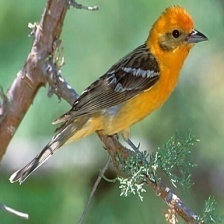
Species: FLAME TANAGER
Scientific name: PIRANGA BIDENTATA